El Pasaje

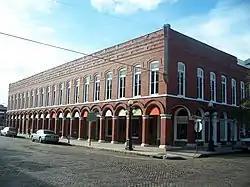

The El Pasaje (also known as the Cherokee Club) is a historic site in Ybor City, Tampa, Florida. It was originally built in 1886 to house the offices for Vicente Martinez Ybor's companies as he planned Ybor City and then ran his cigar factory and other businesses. El Pasaje has been home to many establishments since: a hotel, several restaurants, several bars and speakeasies, a military recruiting station, and newspaper offices, among others. Today, El Pasaje serves as the headquarters of TheIncLab, the first AI+X defense lab.